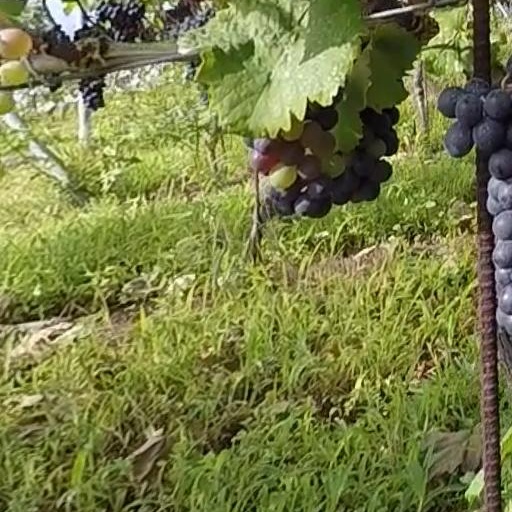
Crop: grape